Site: brandenburg
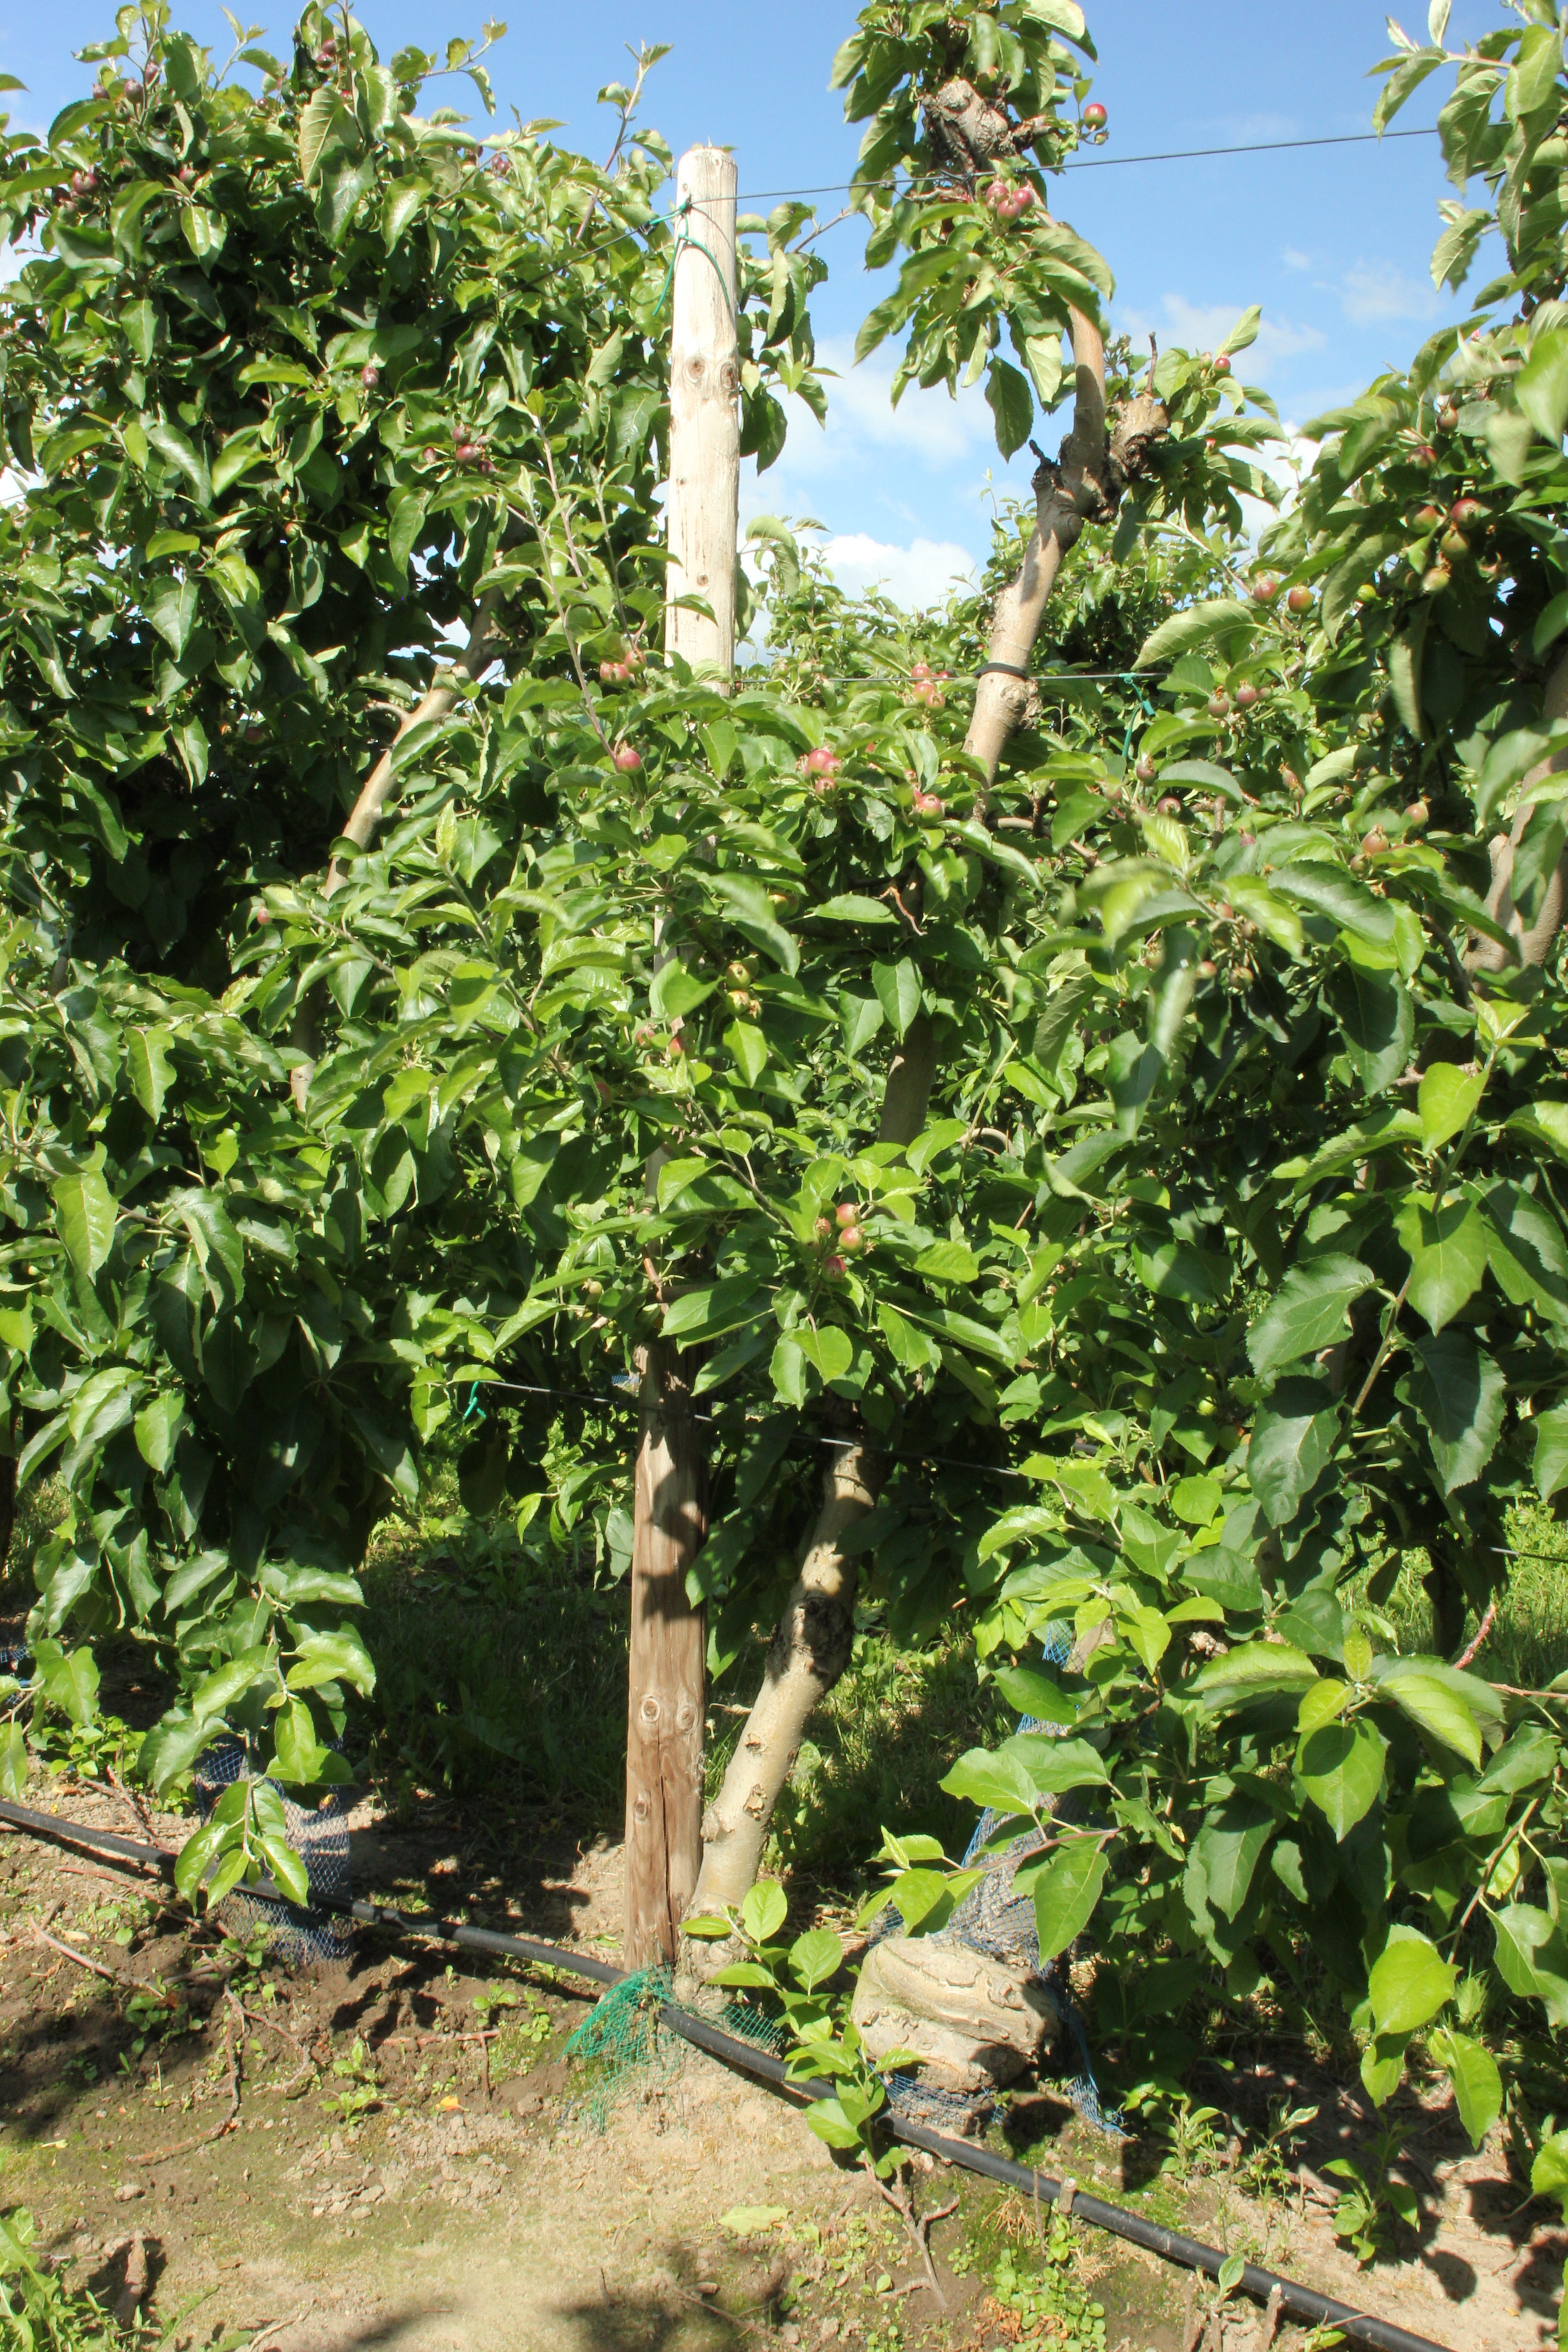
Growth stage (BBCH 72): Development of fruit